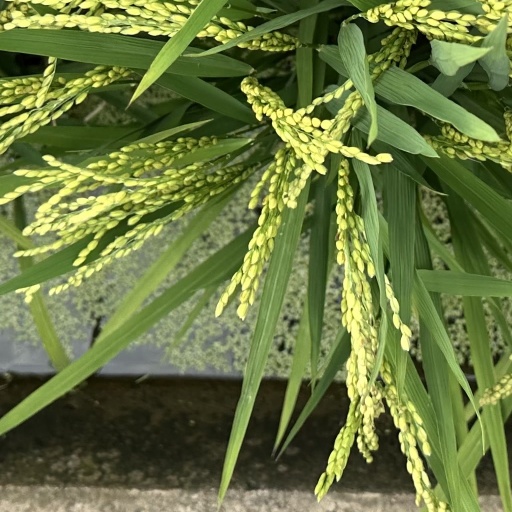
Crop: rice